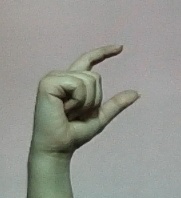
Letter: dal